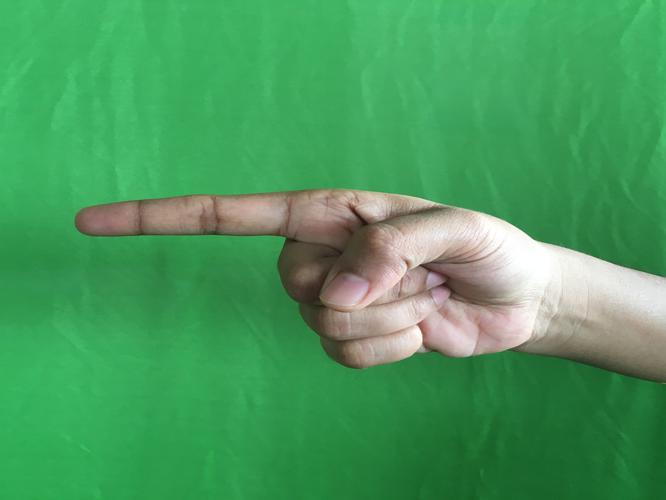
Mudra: Suchi
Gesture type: single_hand